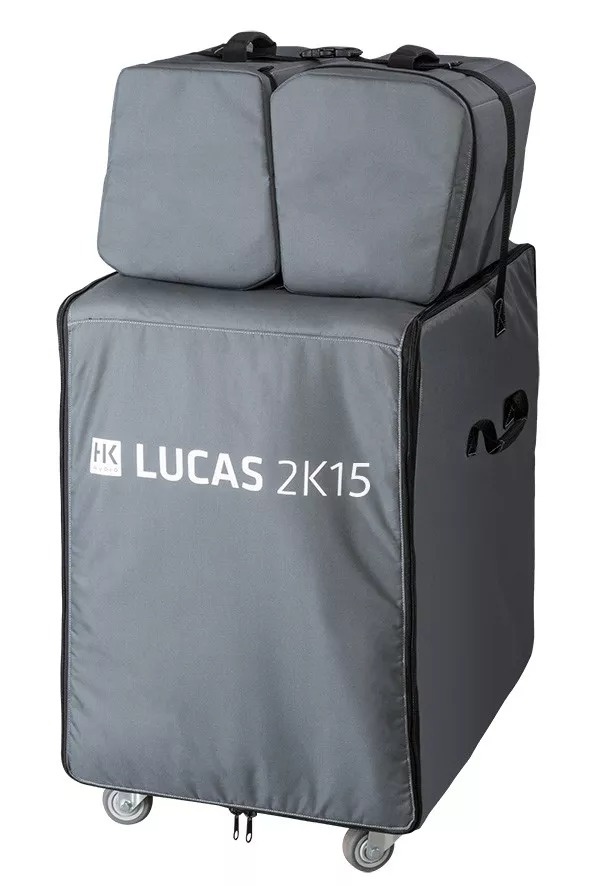
HK Audio LUCAS-2K15-BAG Roller Bag For Lucas 2K15
HK Audio LUCAS-2K15-BAG Roller Bag For Lucas 2K15
Brand: HK Audio
Category: Electronics > Audio > Audio Accessories > Speaker Accessories > Speaker Bags, Covers & Cases